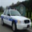
Label: automobile